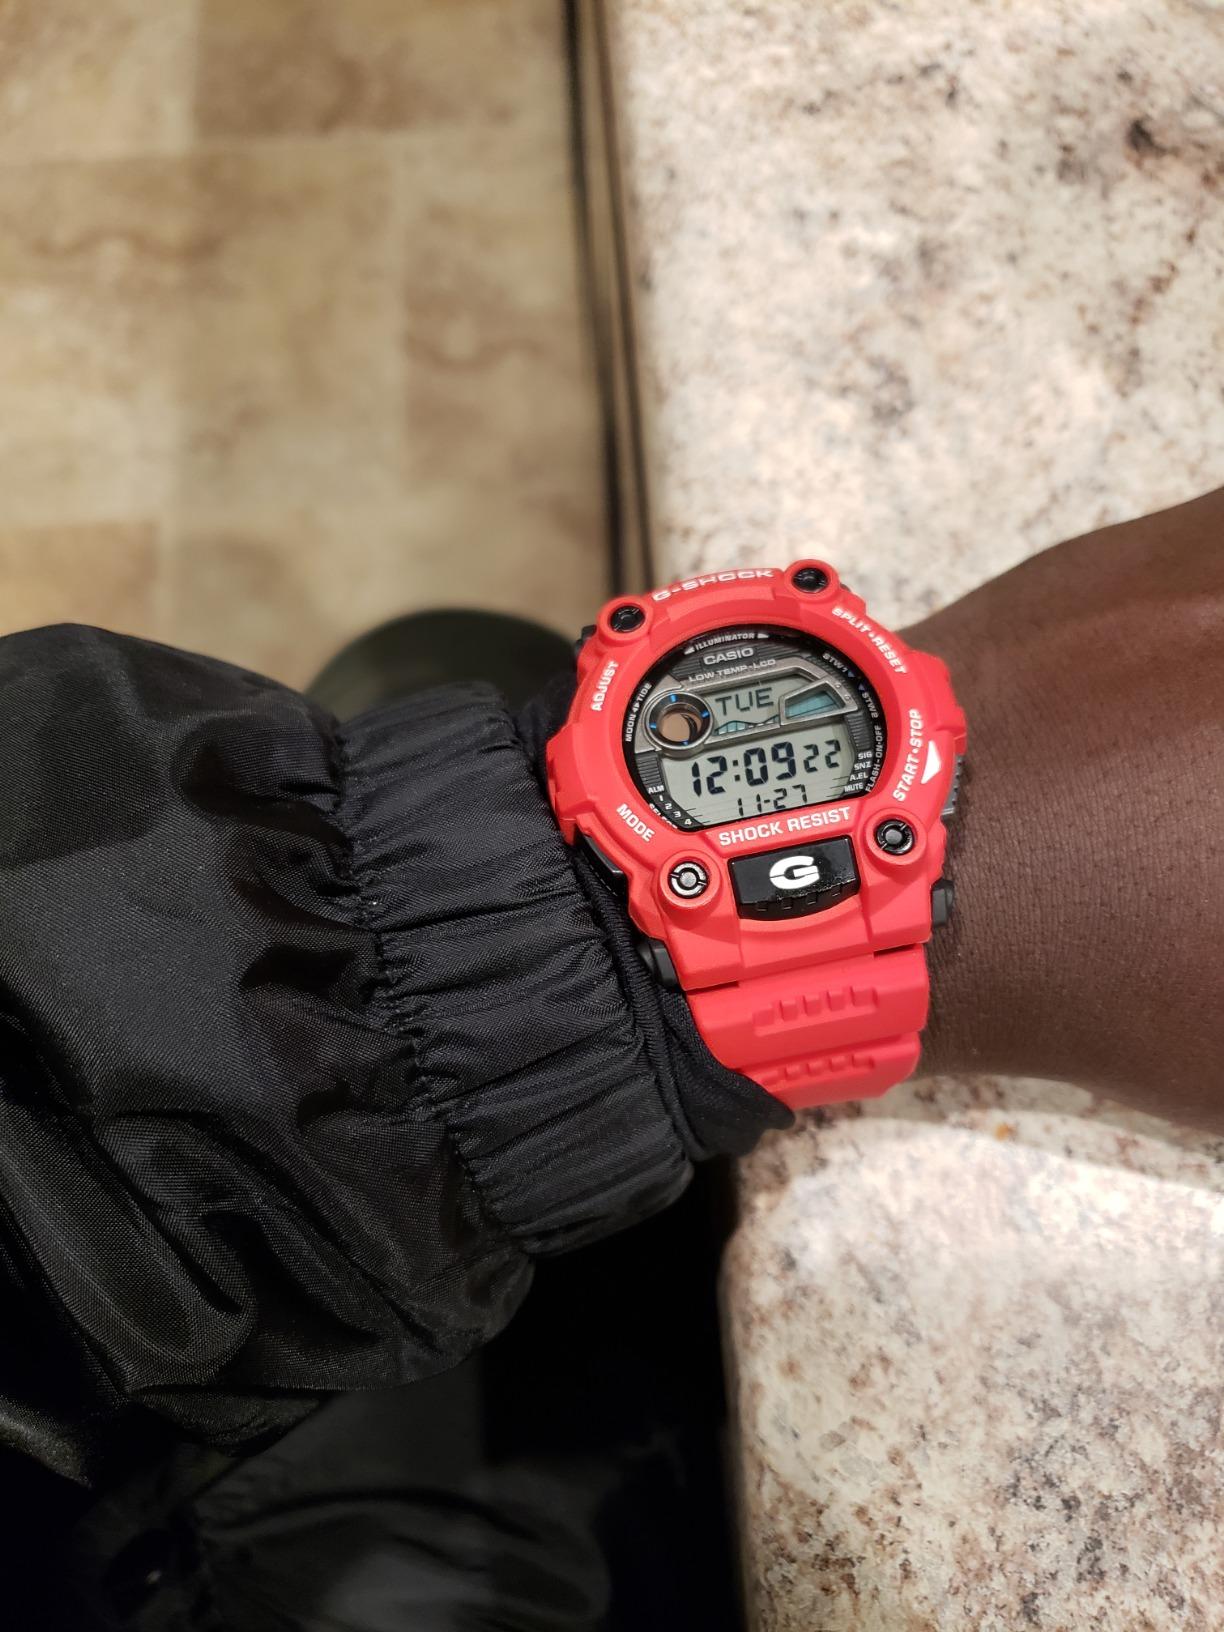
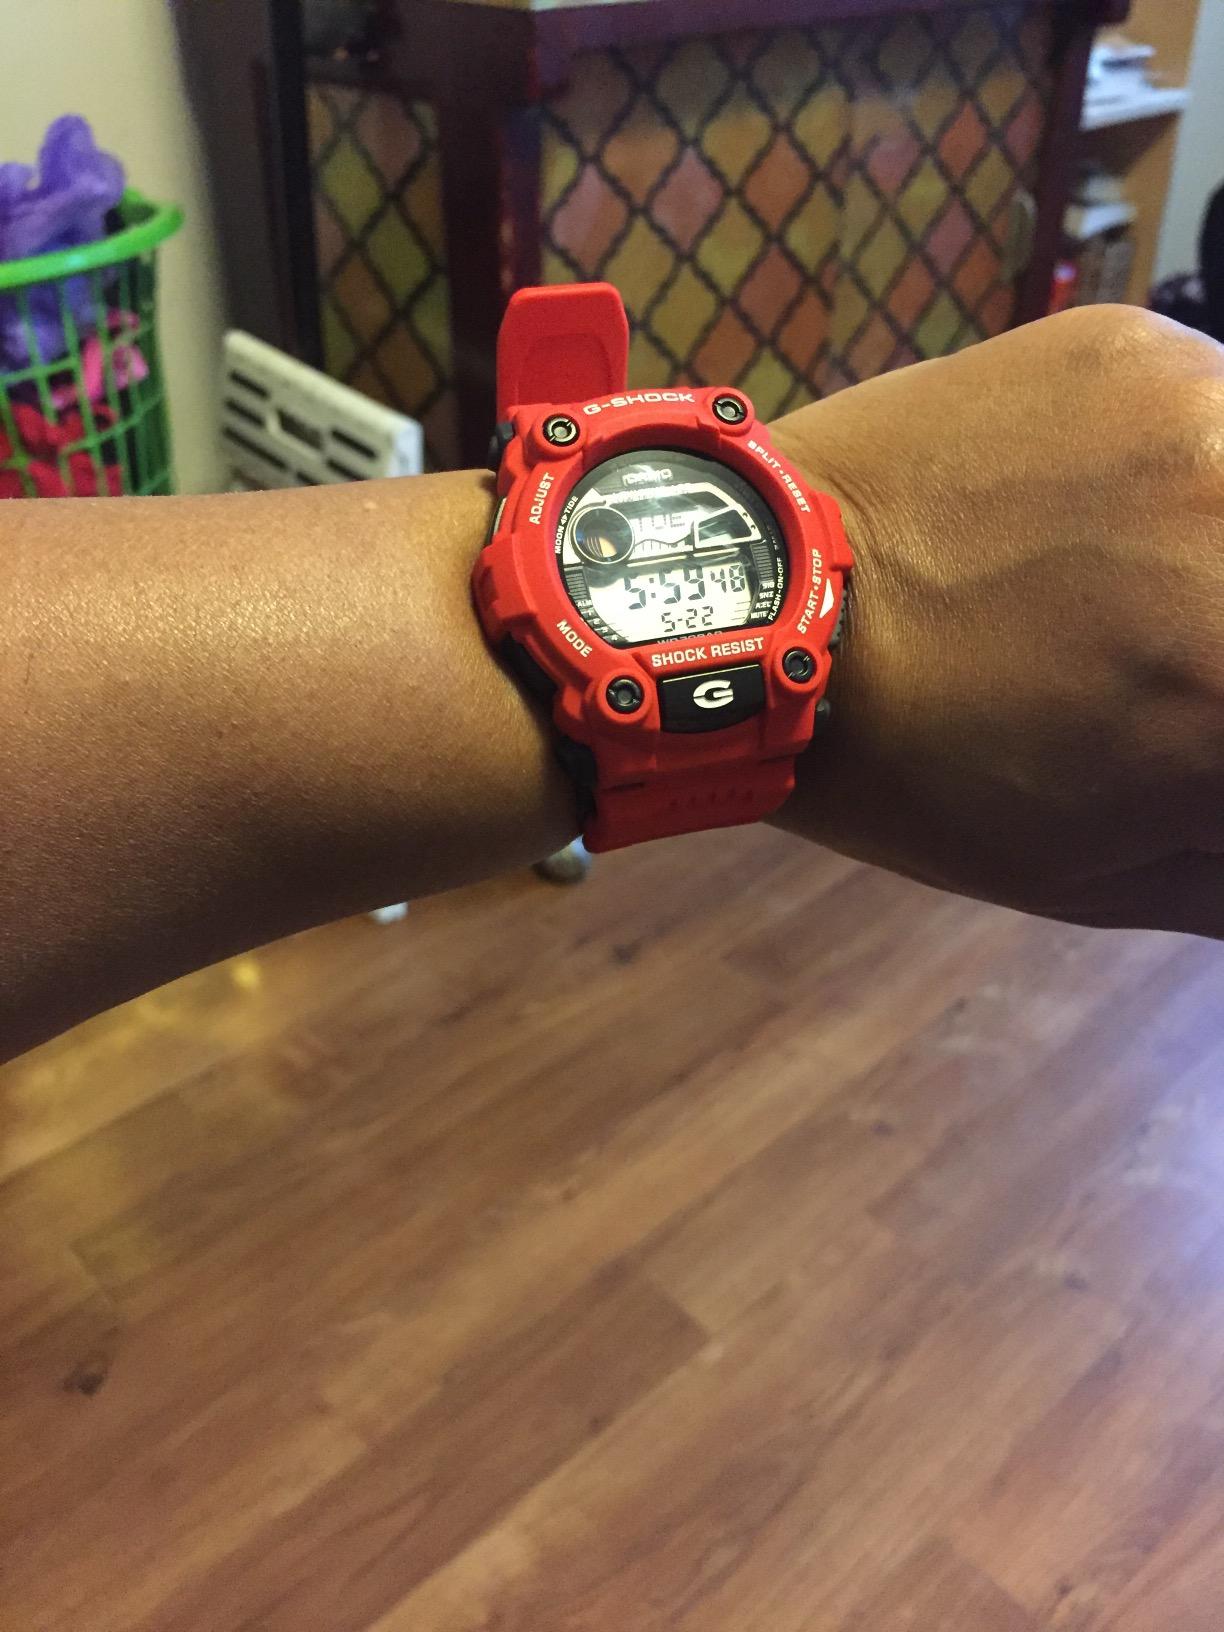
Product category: accessories_watch
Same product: yes